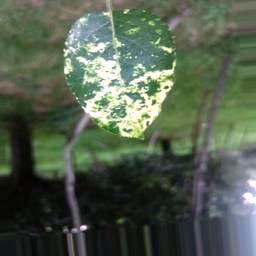
Label: Apple_Mosaic